Østensjø Line

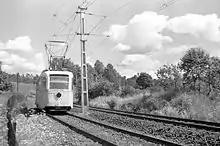
A Class B tram on the Østensjø Line in 1947

Bærumsbanen, that had become partially owned by Oslo Sporveier, had a similar suburban tramway to the west of the city centre, the Lilleaker and Kolsås Lines, where trams continued along street trams lines until they reached the city centre. Also they had a lack of sufficient balloon loops. They turned their trams at Athenæum, and therefore did not serve the important Oslo East Station. An agreement was therefore reached with Bærumsbanen and Oslo Sporveier, where Bærumsbanen would operate a through service from Kolsås to Oppsal, without the need to balloon loops in the city centre. The service started on 4 January 1937 and was branded as the Bærum–Østensjø Line.